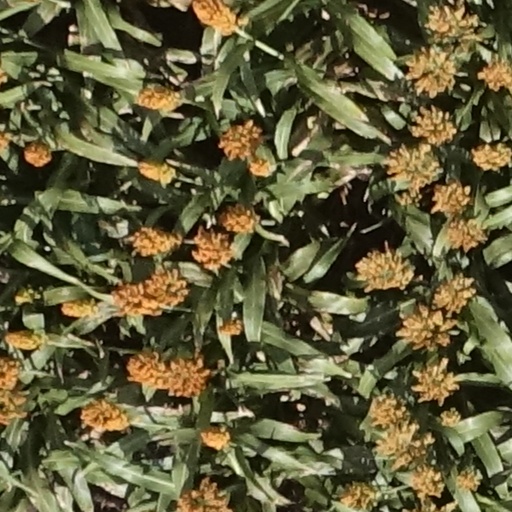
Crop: sorghum